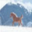
Label: horse